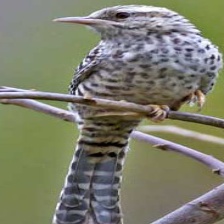
Species: FASCIATED WREN
Scientific name: CAMPYLORHYNCHUS FASCIATUS